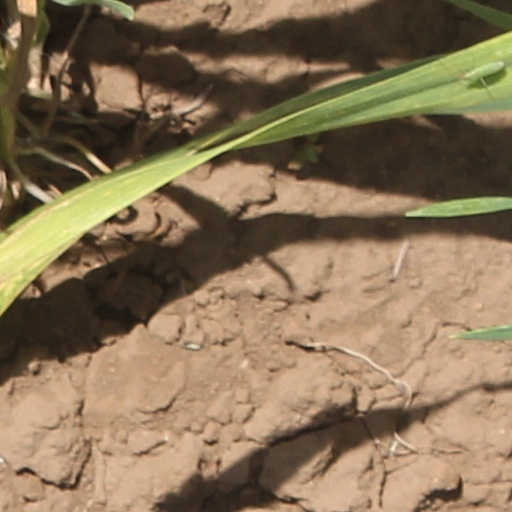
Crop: wheat